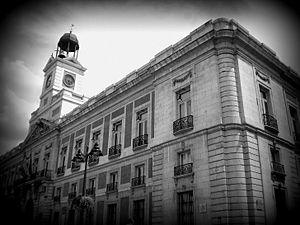
Madrid /ma.dʁid/ est la capitale et la plus grande ville d'Espagne. Située dans la partie centrale du royaume d'Espagne, elle est également la capitale et la ville la plus peuplée de la Communauté de Madrid. En tant que capitale d'État, elle abrite la plupart des institutions politiques du pays, dont la résidence royale, le siège du gouvernement et le Parlement.